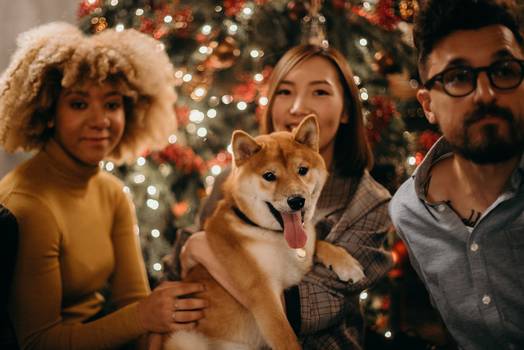
Label: No Watermark